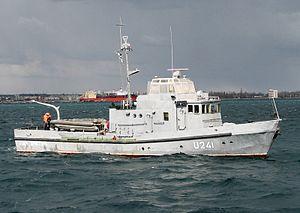
Cette liste des navires utilisés par la marine ukrainienne comprend les principaux navires de guerre et les autres navires qui sont en service ou qui ont récemment été retirés de la marine ukrainienne ou de la flotte auxiliaire. En décembre 2007, la Marine avait 27 navires de combat. Quelque 20 ans après la dislocation de l'URSS, les principaux navires de guerre de la marine ukrainienne sont d'anciens navires de la flotte de la mer Noire qui ont été conçus et construits en Union soviétique.